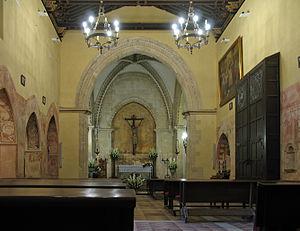
Palos de la Frontera (Huelva, Espagne)
Le monastère de Santa María de la Rábida est un monastère franciscain situé à Palos de la Frontera, dans la province espagnole de Huelva, en Andalousie. Il s'agit d'un monument important tant au niveau artistique qu'historique. Bâti aux XIVᵉ et XVᵉ siècles, il présente une belle architecture mêlant les styles gothiques et mudéjar, et dont les plus beaux fleurons sont l'église et le cloître. D'un point de vue historique, le monastère reste célèbre pour avoir accueilli Christophe Colomb quelques années avant son départ pour l'Amérique.